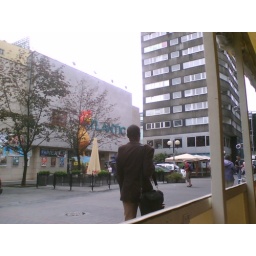
Our first sighting of a black person in Poland, on the third day.